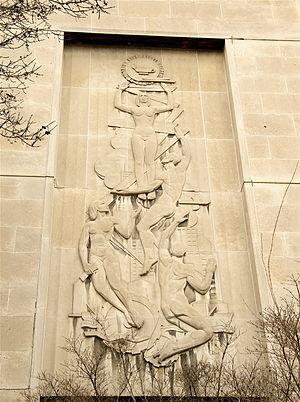
Elizabeth Wyn Wood, née le 8 octobre 1903 à Orillia dans l'Ontario et morte le 27 janvier 1966 à Toronto, est une sculptrice canadienne.